Chhoti Si Baat

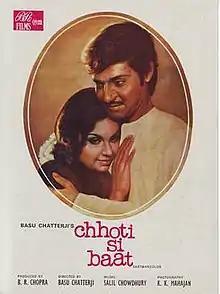
Film Poster

Chhoti Si Baat (translation: "A Small Matter") is a 1975 Indian Hindi-language romantic comedy film directed by Basu Chatterjee. Considered one of the best Hindi comedy films of the 1970s, it is a nostalgic favourite for its quirky take on pre-hypercongestion Mumbai. The film became a box office hit and stars Amol Palekar, Vidya Sinha, Ashok Kumar and Asrani in lead roles. and also earned six Filmfare nominations and a Filmfare Award for Best Screenplay for Basu Chatterjee. The film is a remake of the 1960 British film "School for Scoundrels".